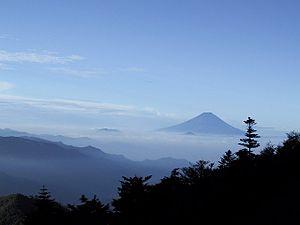
Les monts Okuchichibu ou région montagneuse d'Okuchichibu, est un district montagneux des régions de Kantō et Koshinetsu au Japon. Le secteur recouvre la partie ouest de Tokyo, la partie occidentale de la préfecture de Saitama, la partie occidentale de la préfecture de Gunma, le sud-est de la préfecture de Nagano et la partie nord de la préfecture de Yamanashi.